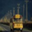
Label: bus